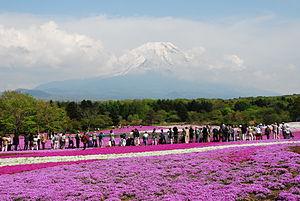
Phlox subulata, aussi appelé Phlox mousse, est une plante vivace de la famille des Polémoniacées. Identifiée en 1753 par Linné, elle appartient au genre Phlox, d’un mot grec signifiant « flamme », en référence aux couleurs vives de ses fleurs. Différentes variétés de cette plante sont cultivées à des fins ornementales et donnent lieu à des manifestations culturelles au Japon.